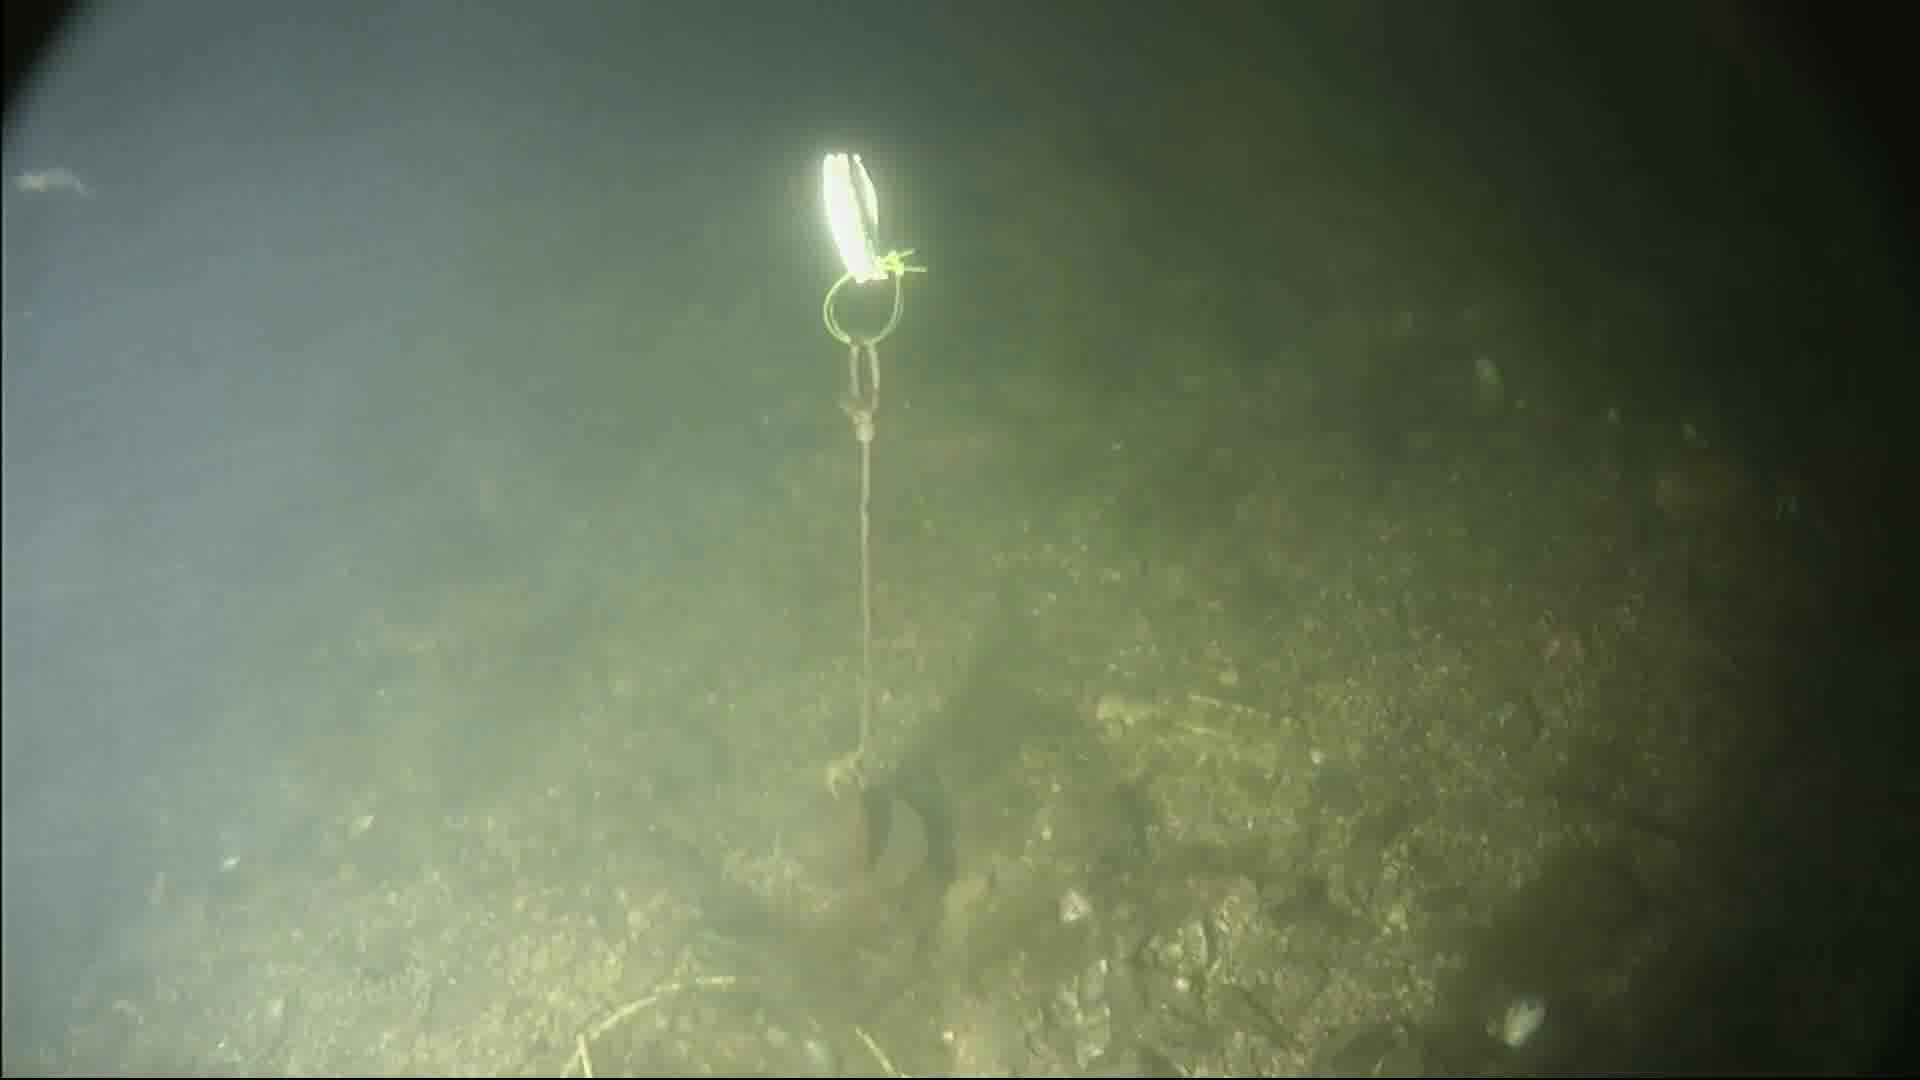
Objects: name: small_fish